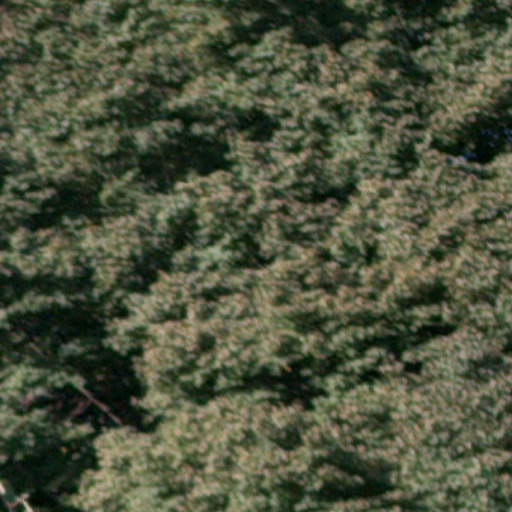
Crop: cassava